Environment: lab
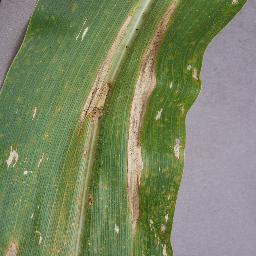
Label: northern_corn_leaf_blight